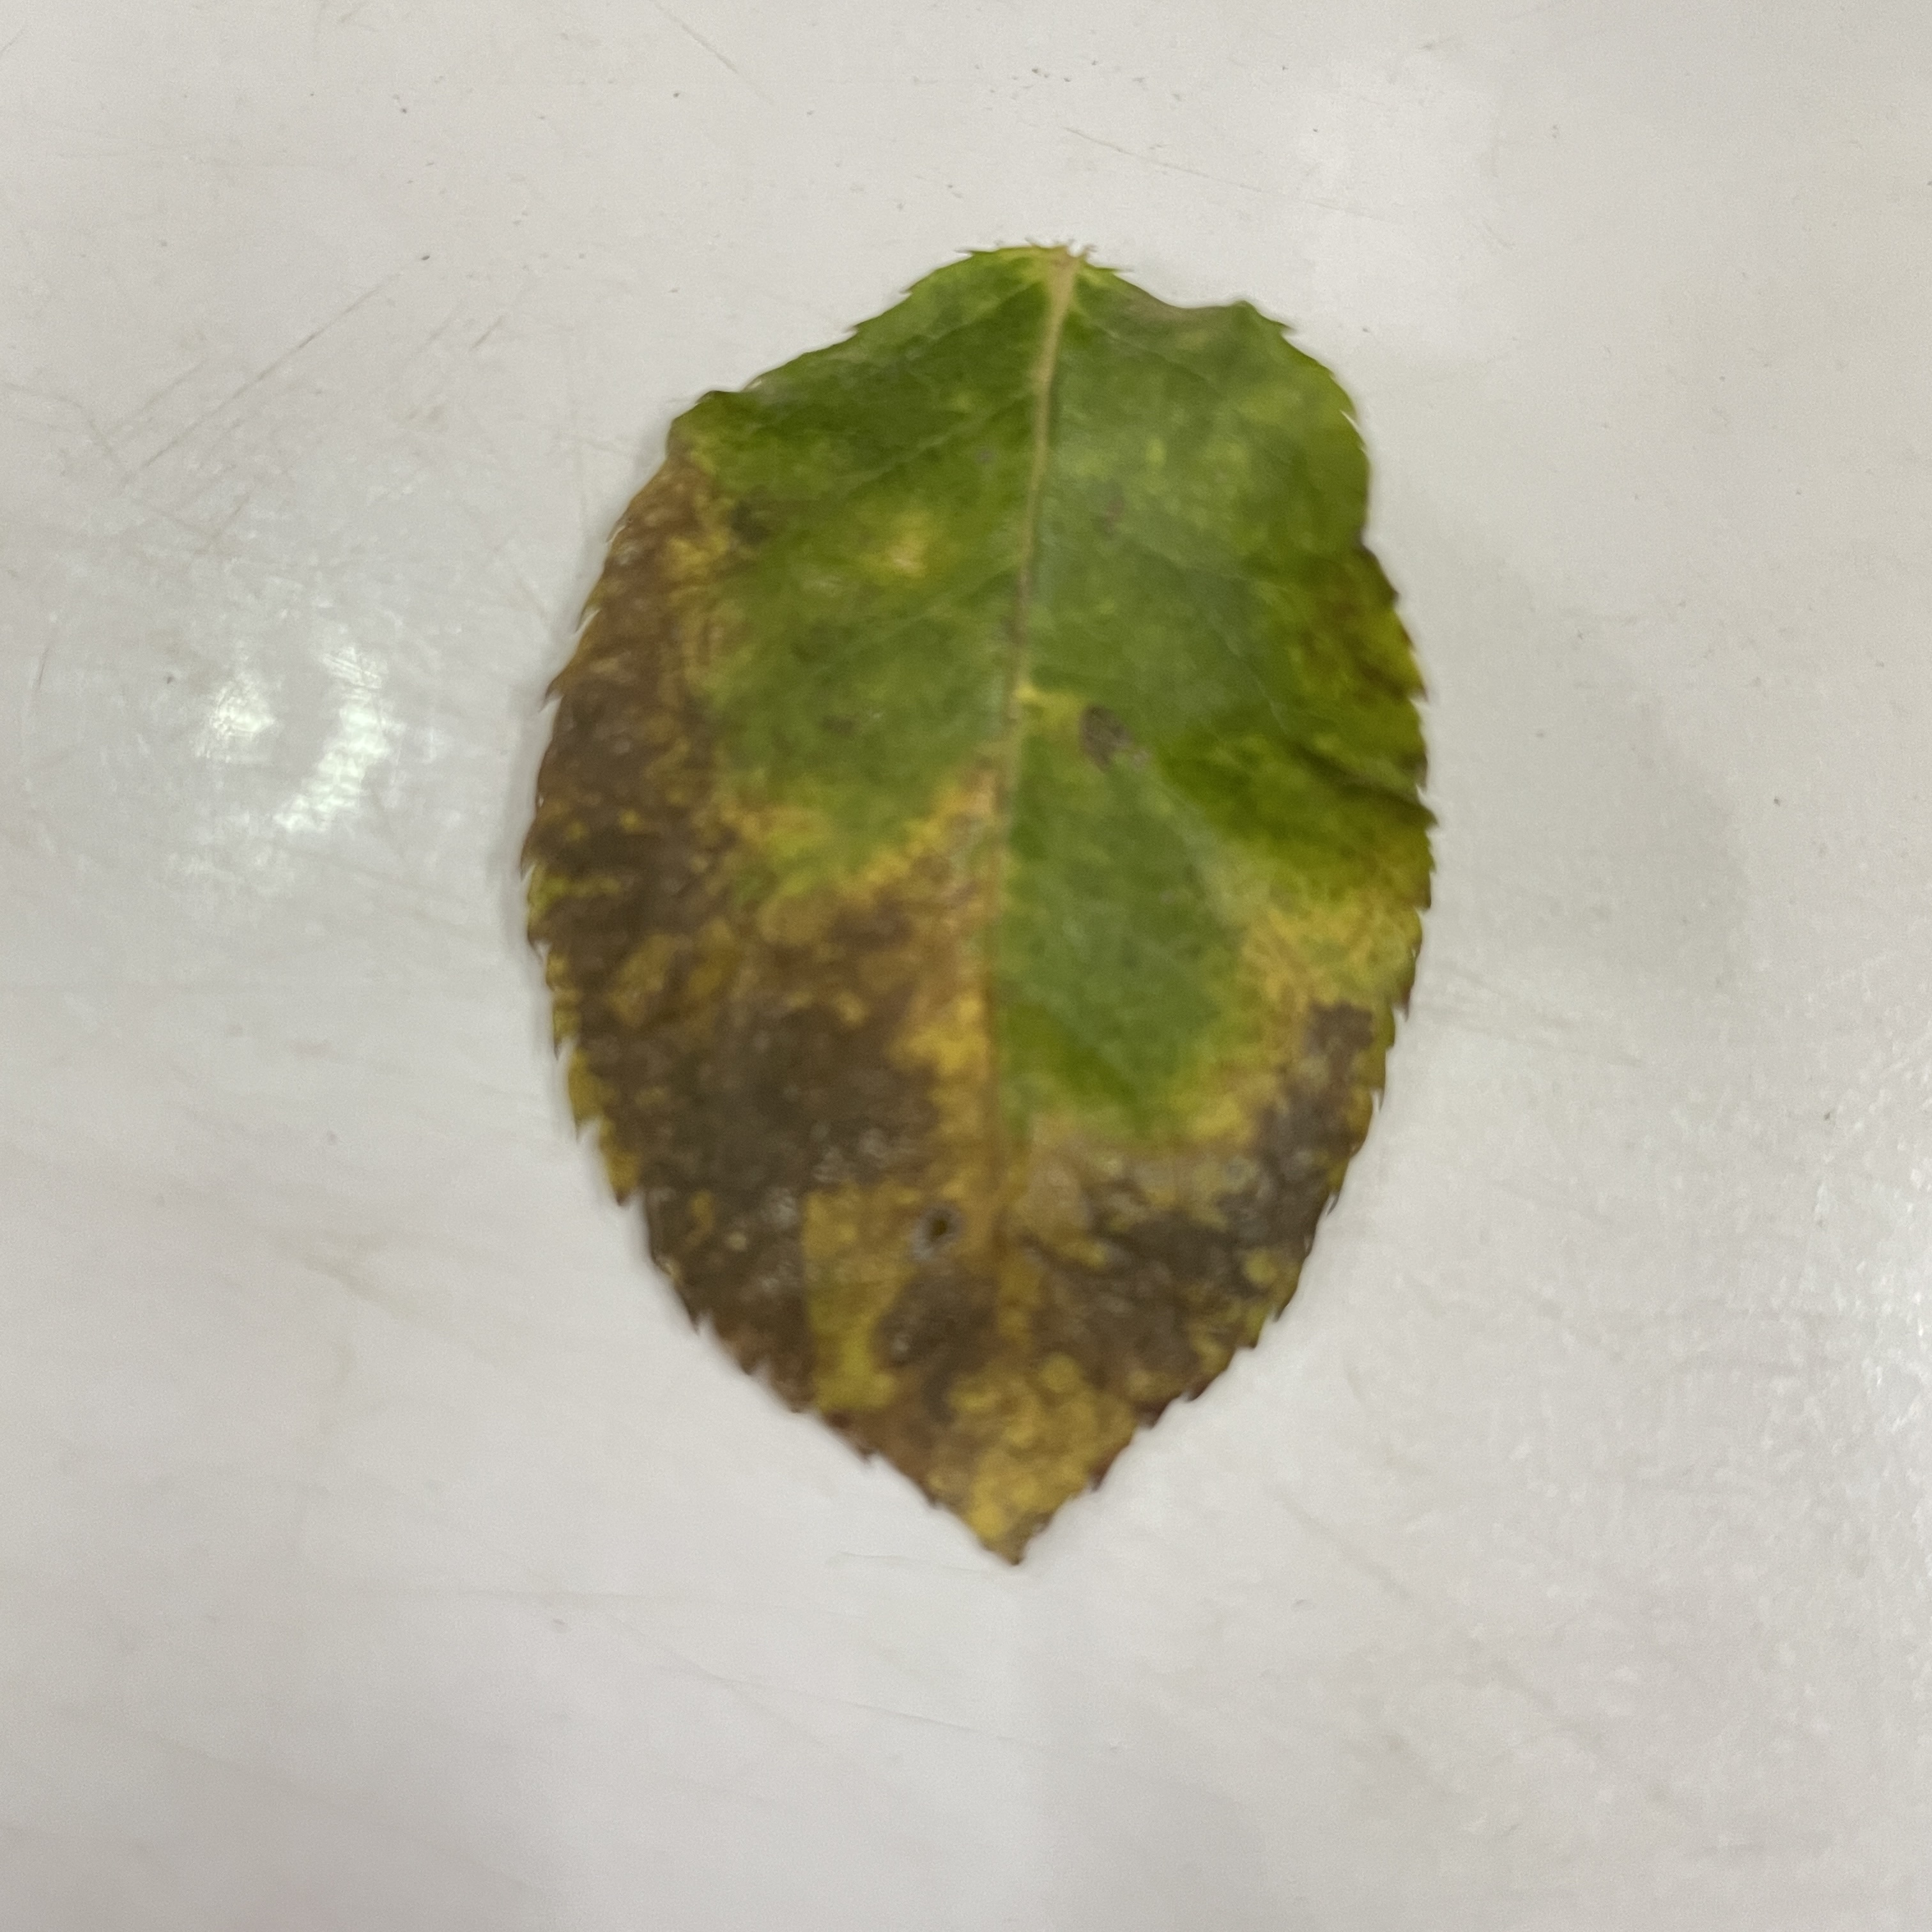
Label: Black Spot